Joy of Cooking

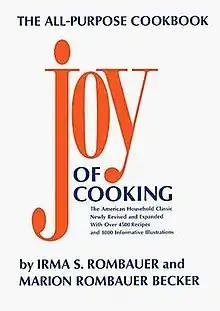
Cover of 1975 edition

Joy of Cooking, often known as ""The Joy of Cooking"", is one of the United States' most-published cookbooks. It has been in print continuously since 1936 and has sold more than 20 million copies. It was published privately during 1931 by Irma S. Rombauer (1877–1962), a homemaker in St. Louis, Missouri, after her husband's suicide the previous year. Rombauer had 3,000 copies printed by A.C. Clayton, a company which had printed labels for fancy St. Louis shoe companies and for Listerine mouthwash, but never a book. Beginning in 1936, the book was published by a commercial printing house, the Bobbs-Merrill Company. With nine editions, "Joy of Cooking" is considered the most popular American cookbook.